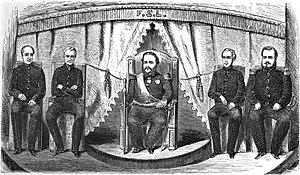
Francisco Solano López, né à Asuncion, le 24 juillet 1827 et mort à Cerro Corá, le 1ᵉʳ mars 1870, est un homme d'État qui fut Maréchal et chef suprême héréditaire du Paraguay de 1862 à 1870.